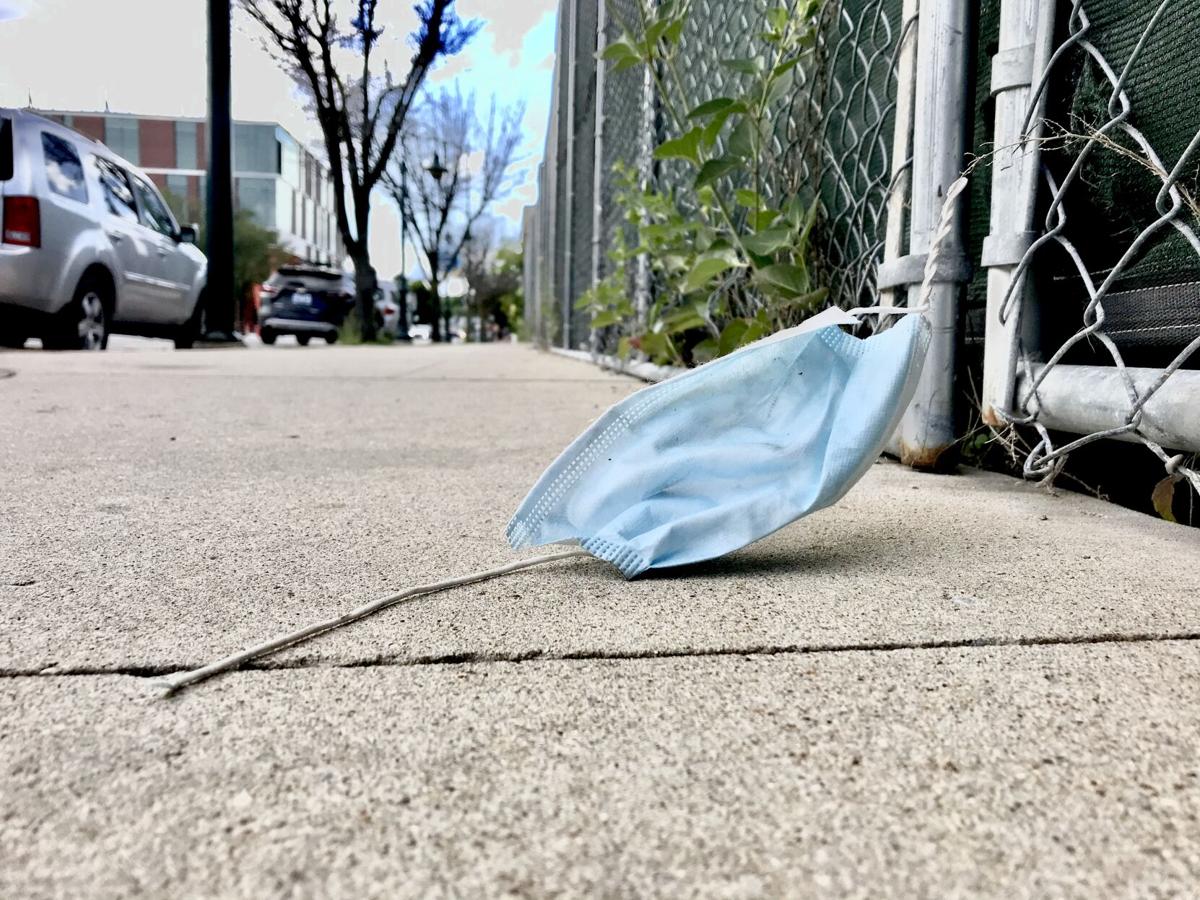
Label: trash